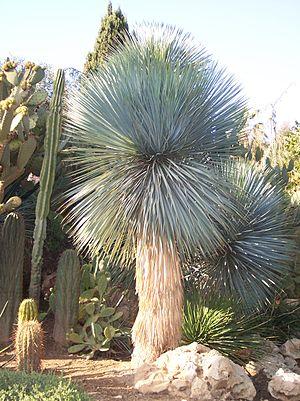
Yucca rostrata est une espèce de yucca. Elle est recherchée pour son effet ornemental pour les jardins de plantes xérophytes et sa silhouette caractéristique des déserts Nord-Américains.